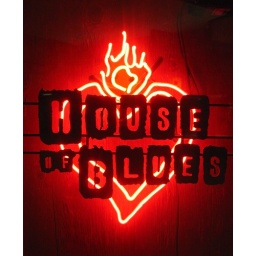
House of blues Neon sign located at the house of blues store in MSY.